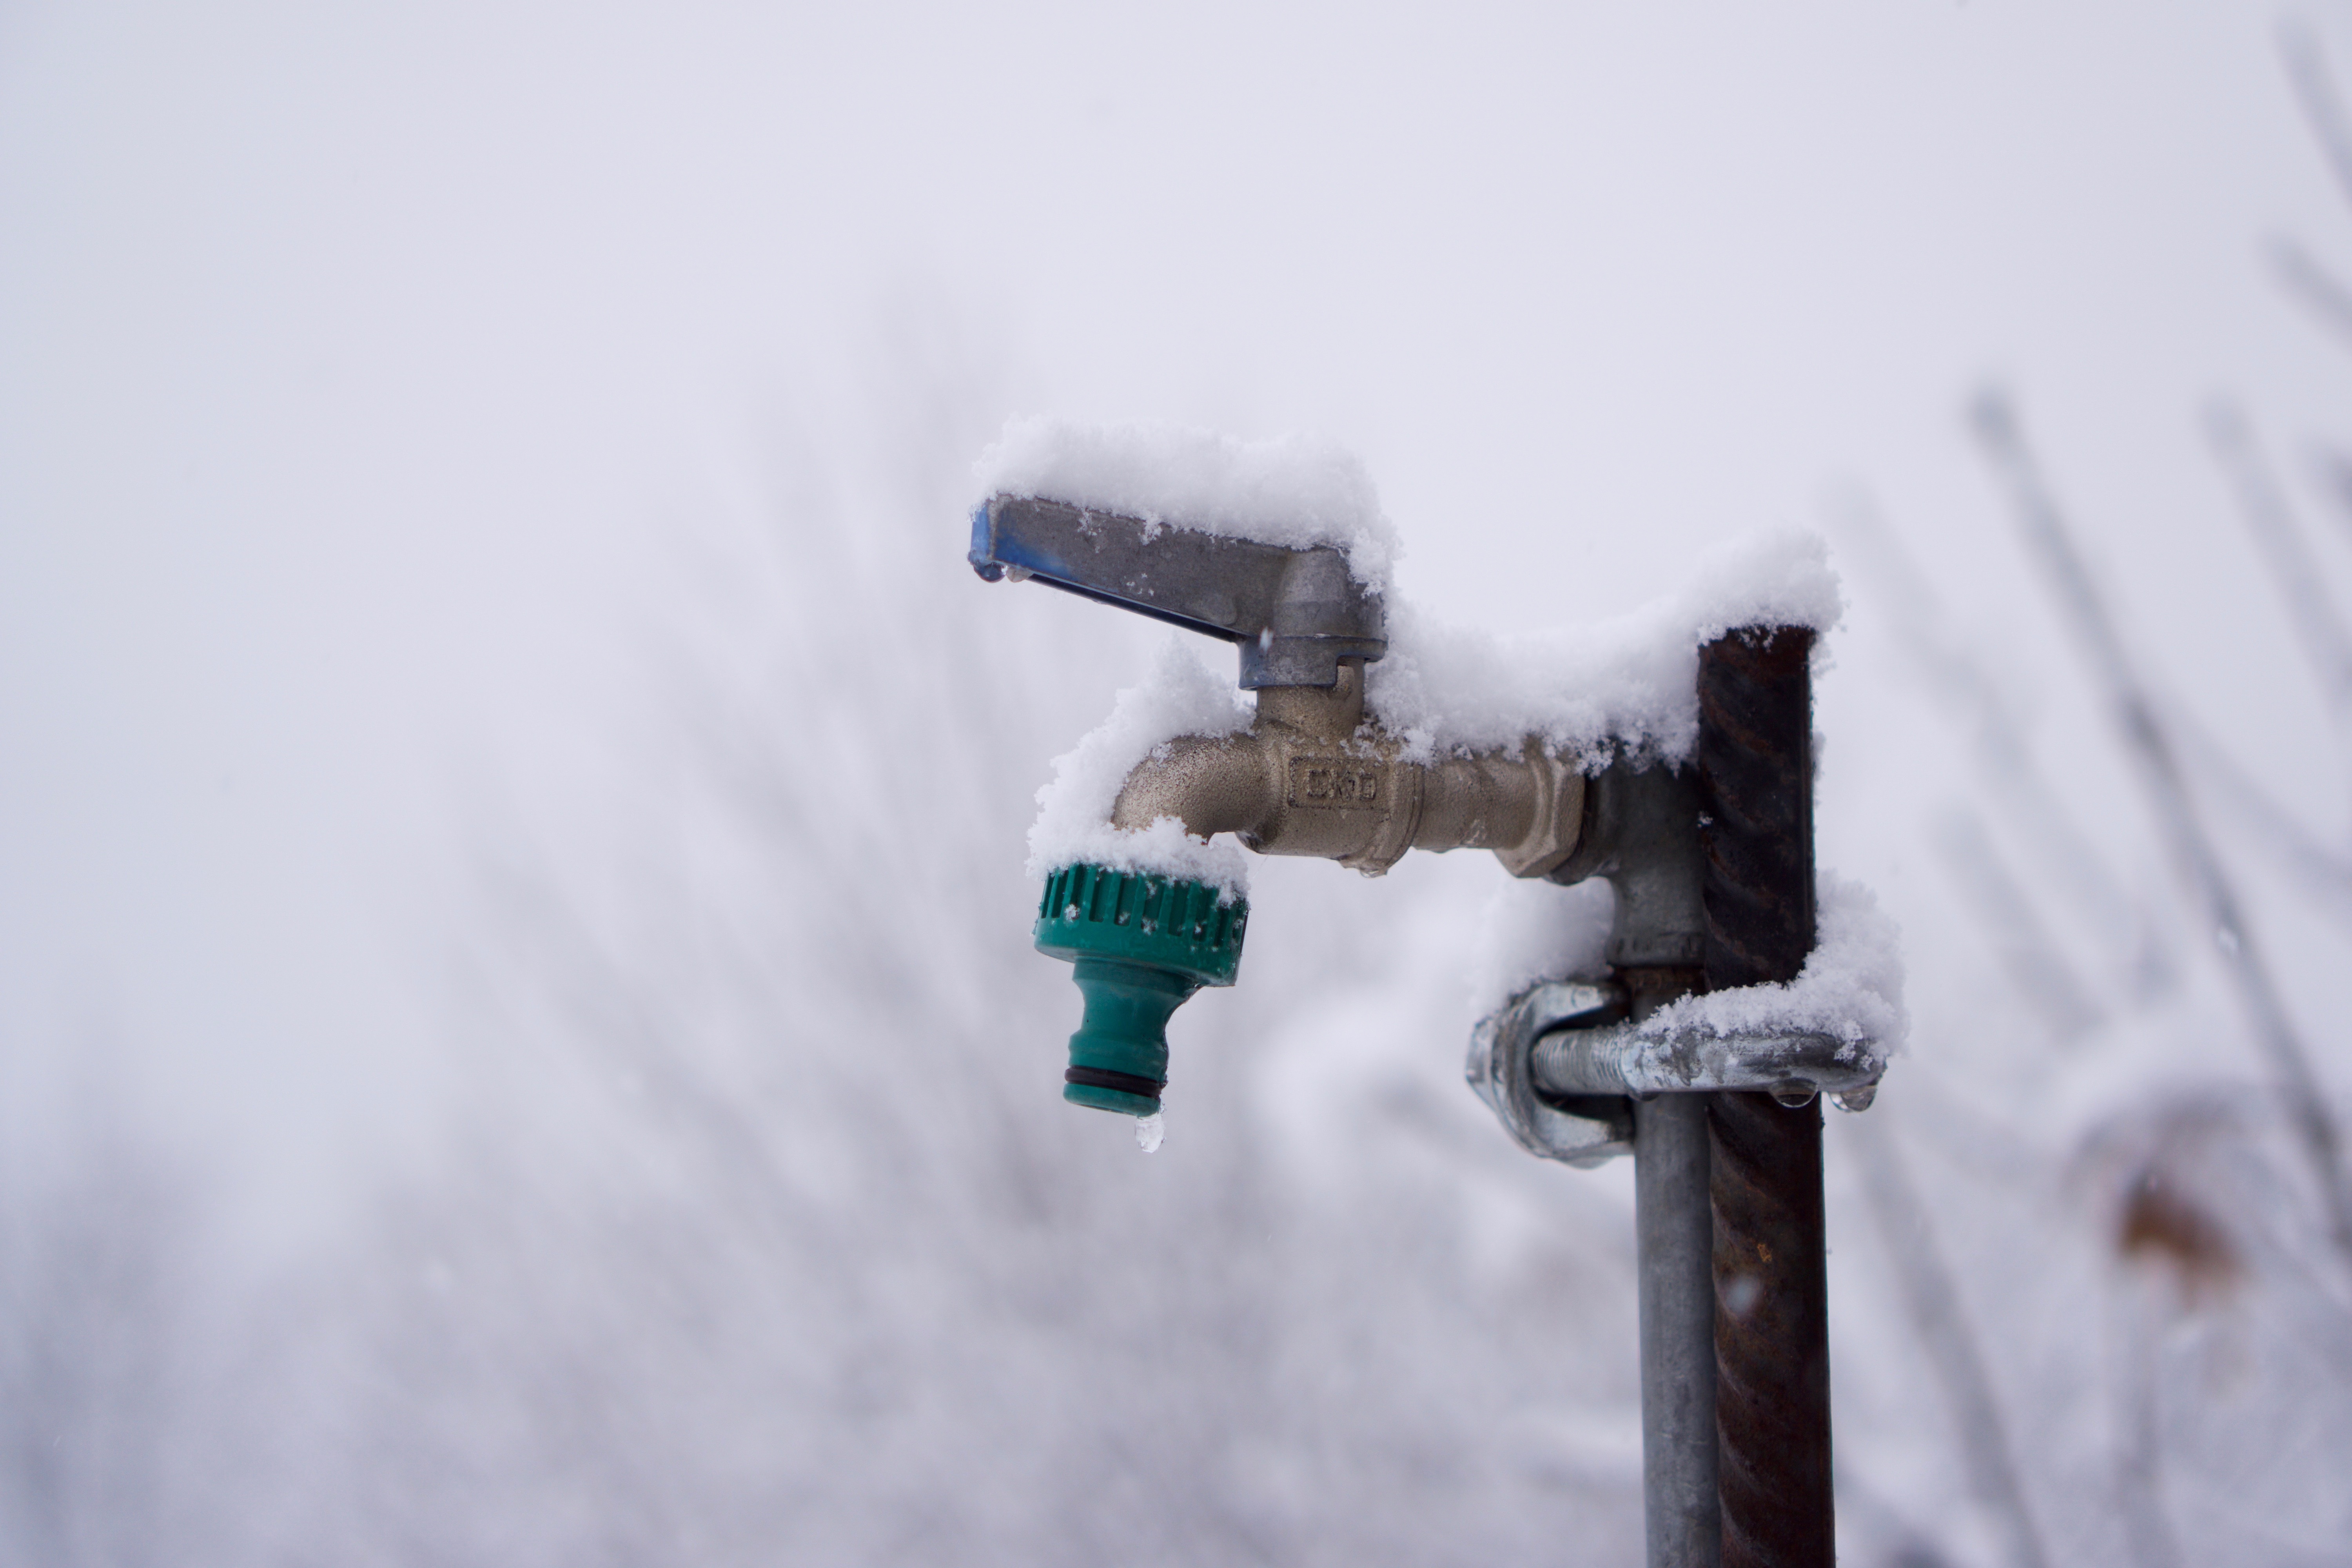
hand, water, snow, cold, winter, white, frost, ice, weather, blue, garden, season, close up, faucet, blizzard, hahn, freezing, water distributor, atmosphere of earth, winter storm